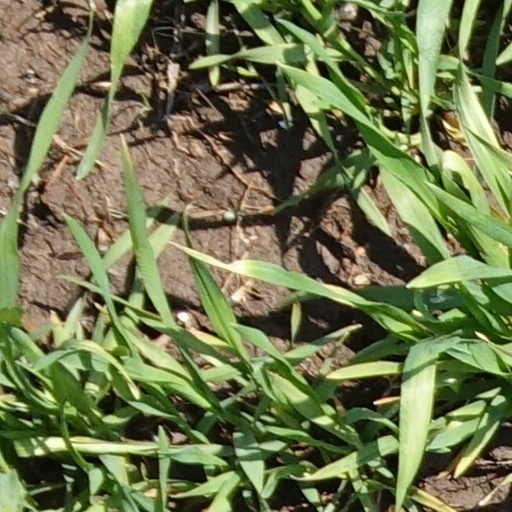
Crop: wheat